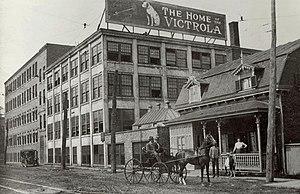
RCA Victor est une compagnie de disque faisant partie du groupe RCA de Sony-BMG.